History of the New York Jets

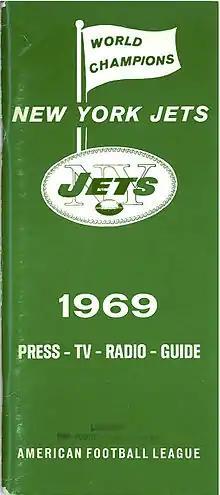
The only Jets media guide to proclaim the team "World Champions"

Before the 1969 season, the Jets suffered offseason problems. Namath, faced with NFL claims that his Bachelors III bar was a hangout for gangsters, was told by the NFL to sell the bar. Instead, he briefly retired, feeling he had been badly treated. Six weeks following his announcement, Namath sold the bar and rejoined the team. A number of Super Bowl veterans were cut by the team, or had bitter contract disputes with Ewbank in his capacity as general manager. According to receiver Don Maynard, "When you get rid of veteran ballplayers and replace them with rookies, the level goes down."